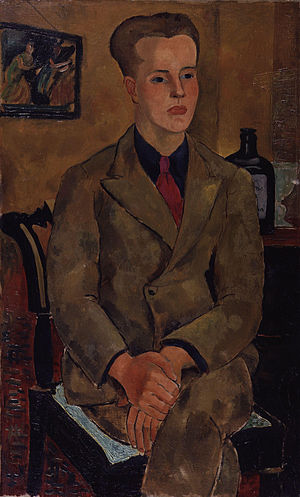
Constant Lambert
Constant Lambert, Christopher Wood, 1926
Constant Lambert var en engelsk komponist, dirigent og skribent.